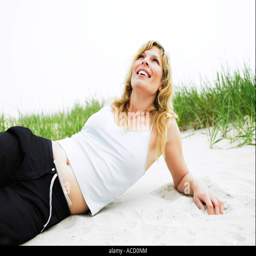
woman lying on a sand dune